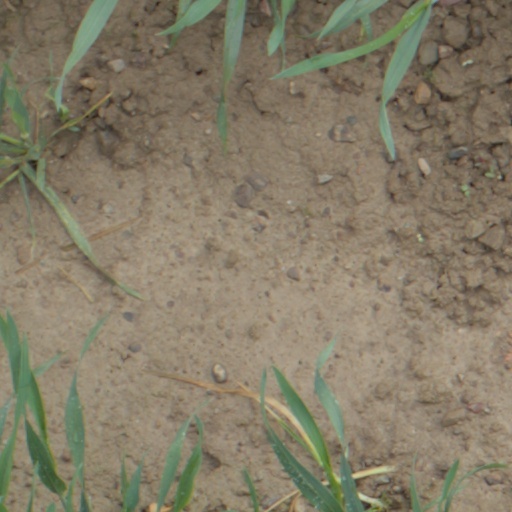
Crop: wheat